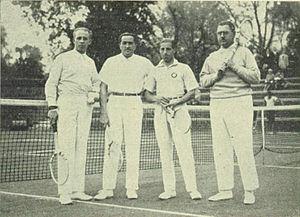
Vladimir Maximilianovich Landau est un ancien joueur monégasque de tennis.